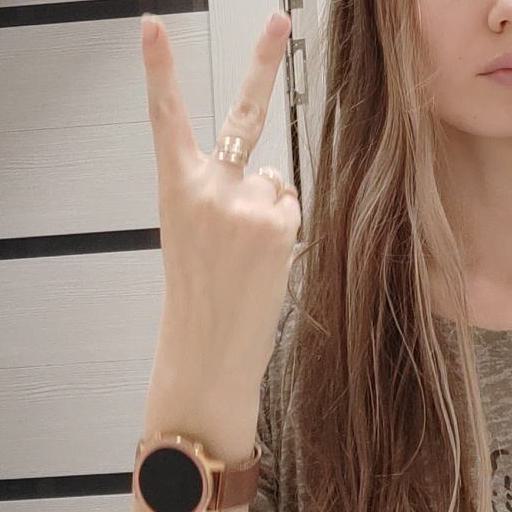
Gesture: peace_inverted